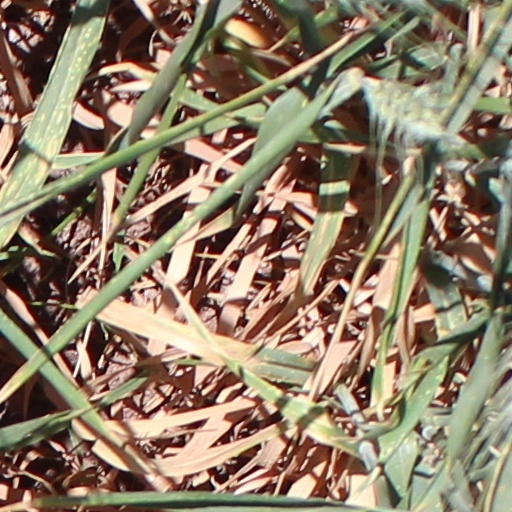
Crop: wheat